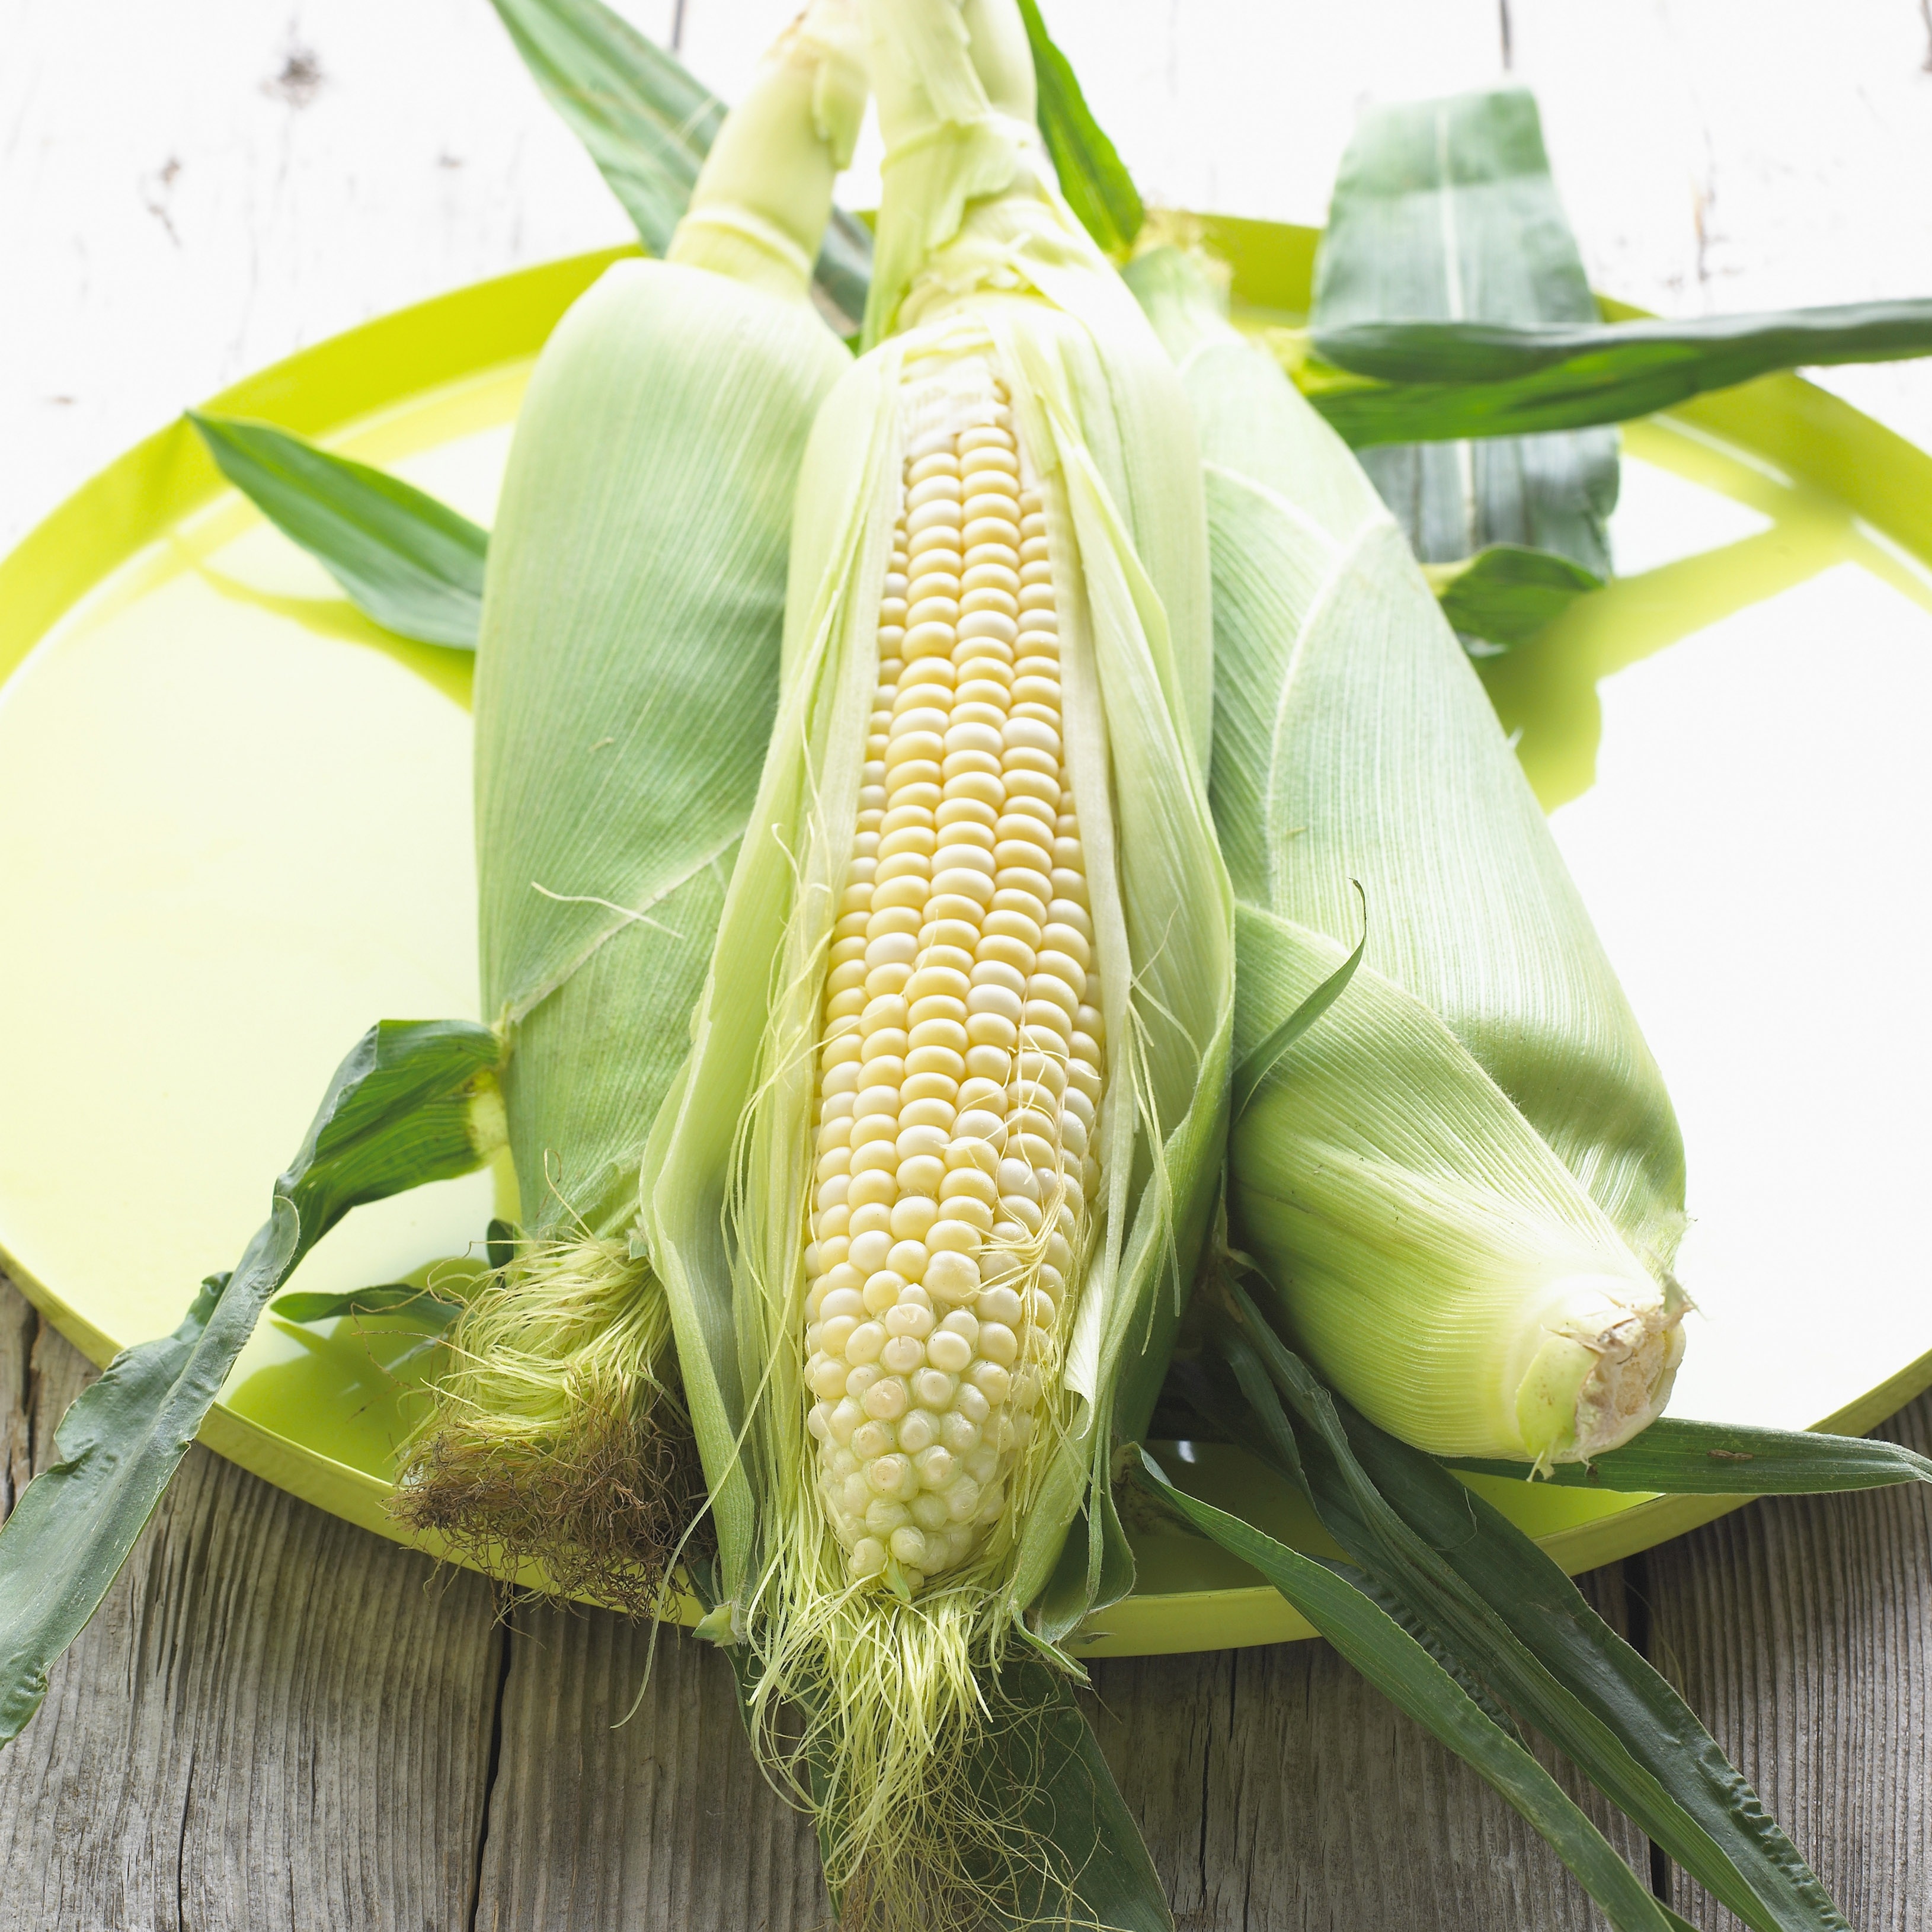
plant, flower, dish, food, produce, vegetable, corn, fresh, yellow, healthy, sweetcorn, vegetables, foods, crops, sweet corn, maize, boiled, flowering plant, corn cob, land plant, maize cob